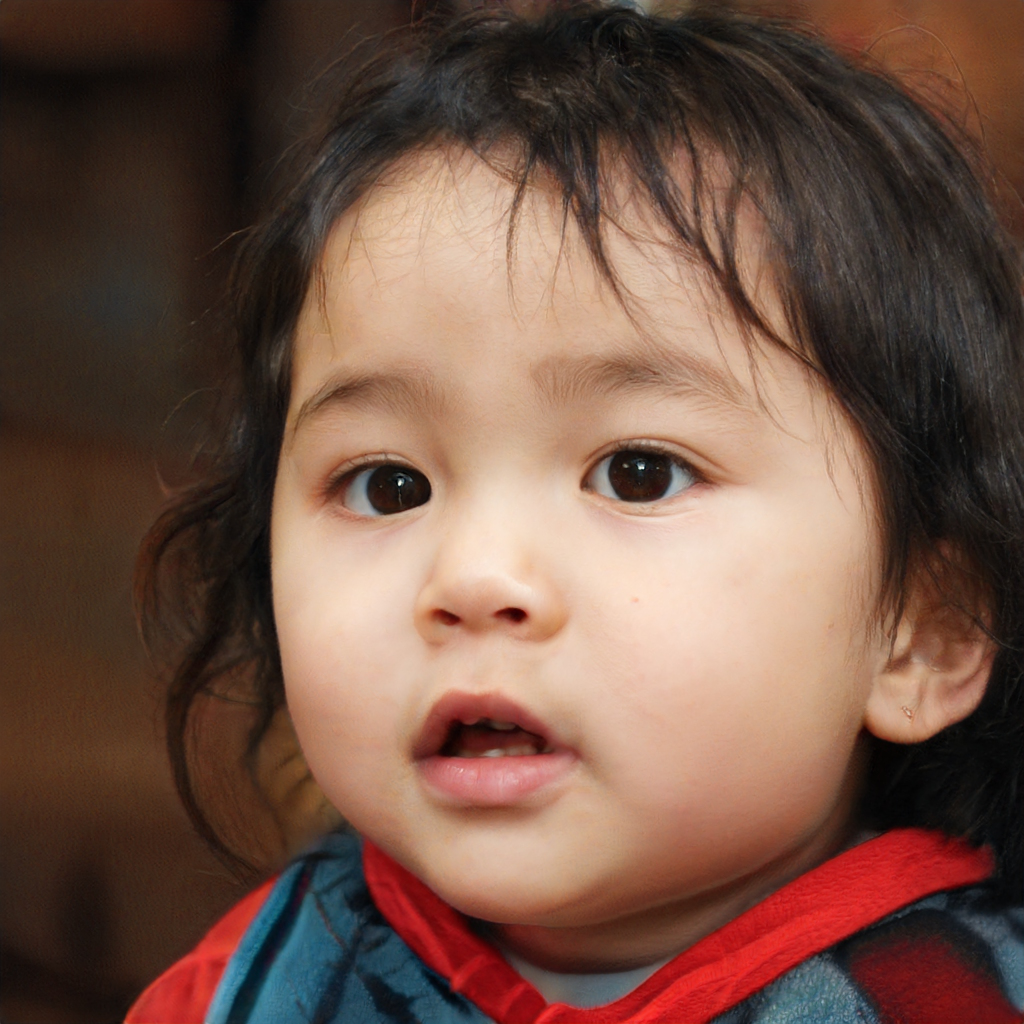
Gender: Female